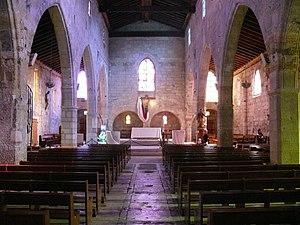
L'église Notre Dame des Sablons est une église gothique située à Aigues-Mortes, dans le département français du Gard.